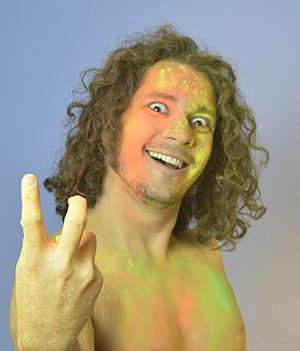
Luis Felipe Crespo Centeno, également connu sous le nom de Loco Crespo, est un artiste, acteur et humoriste équatorien, qui a participé à plusieurs films et émissions de télévision équatoriens et se déroule en tant que YouTuber reconnu en Équateur.